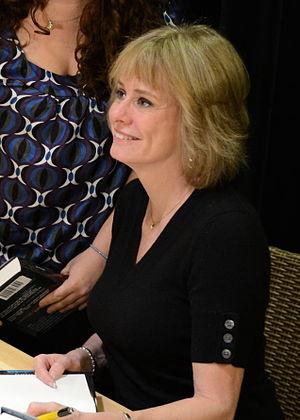
Kathleen Joan Toelle « Kathy » Reichs, née le 7 juillet 1948 à Chicago, est une anthropologue judiciaire, professeur d'université et auteur de romans policiers américaine.